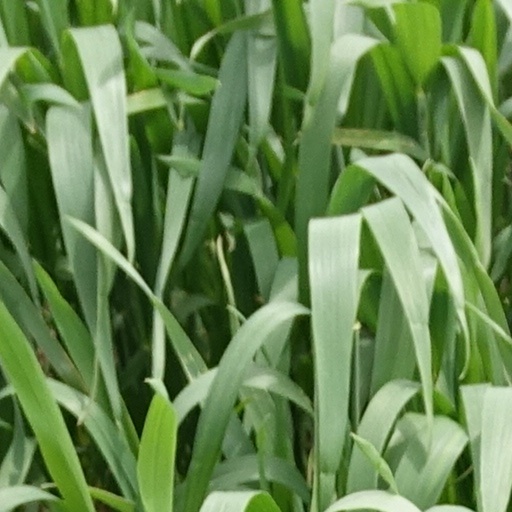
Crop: wheat